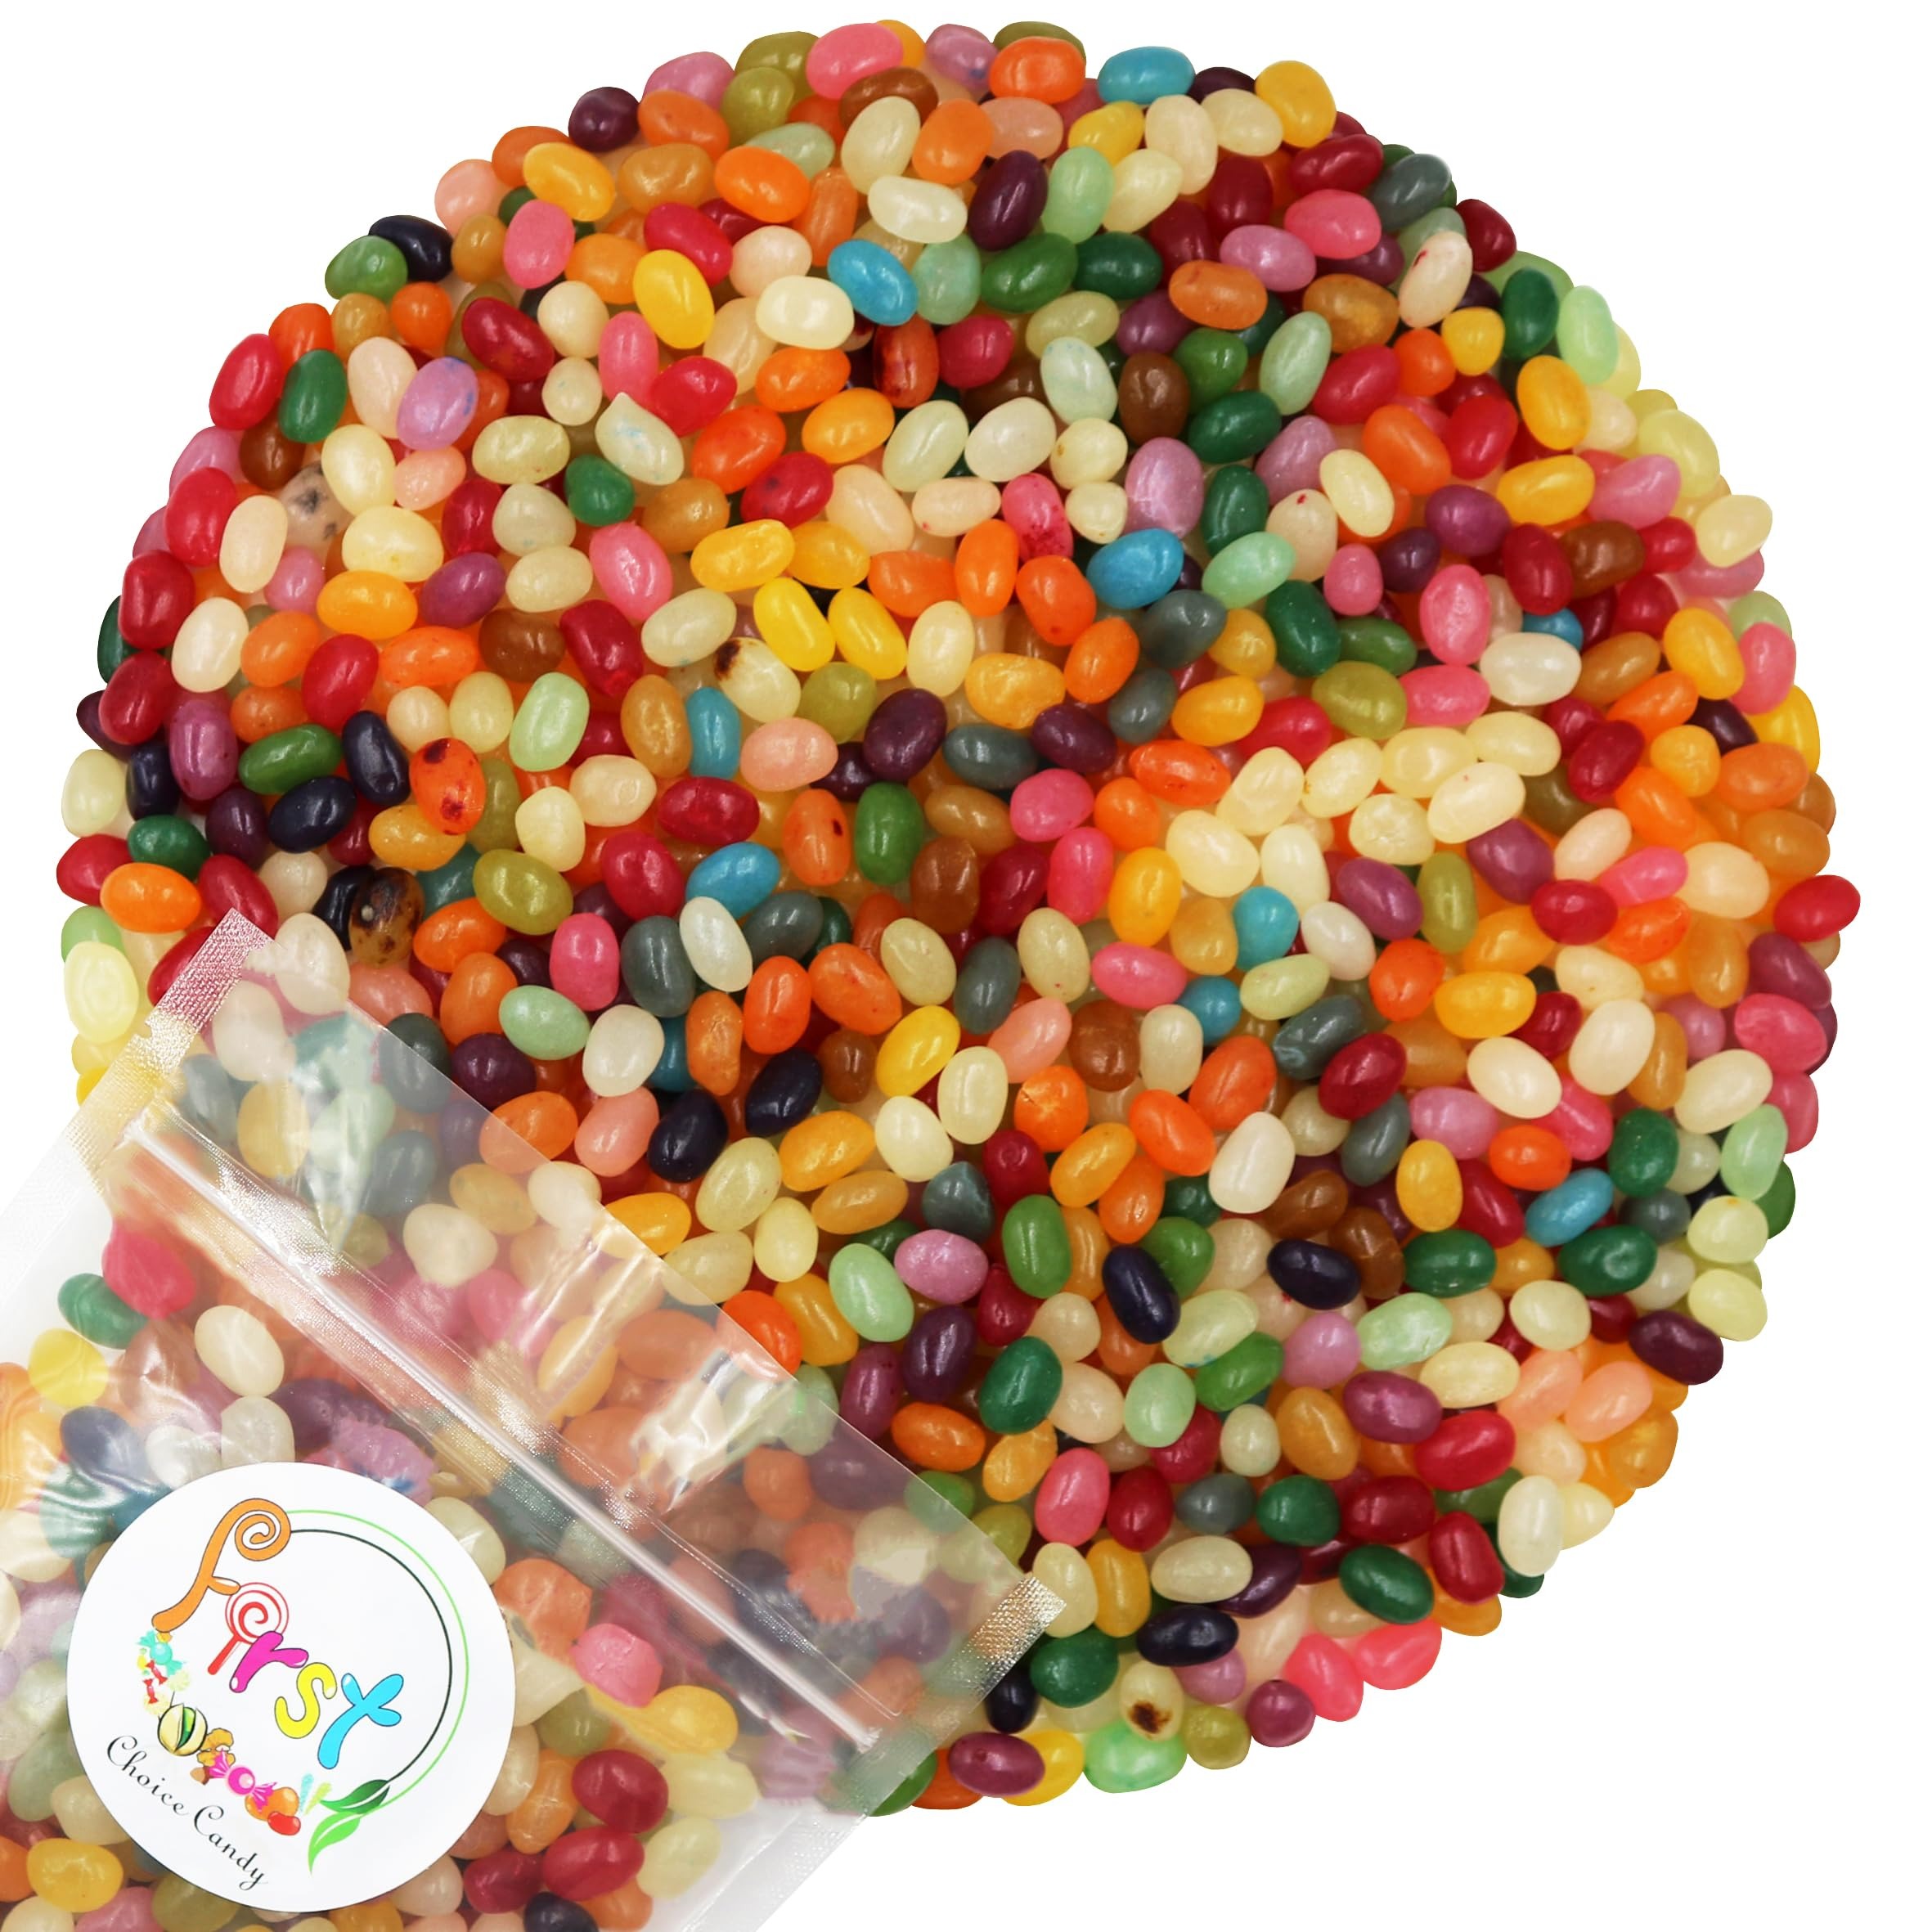
Item Name: FirstChoiceCandy All Flavors Jelly Beans (Assorted 36 Flavors, 1 Pound)
Bullet Point 1: No Artificial Flavor
Bullet Point 2: All Plant-Based Color Derived from Fruit Concentrates.
Bullet Point 3: Gelatin-Free Jelly Beans
Product Description: Try the set of different flavors in these small bean-shaped candies. All jelly beans are gelatin-free. They are flavored with natural flavors derived from fruit concentrates and there is no artificial flavor. Also, all jelly beans are colored by plant-based colors.<p>Product repackaged from bulk packaging, in a facility that also processes peanut, tree nuts, wheat, soy, and milk products.</p>
Value: 16.0
Unit: Ounce

Price: 8.99